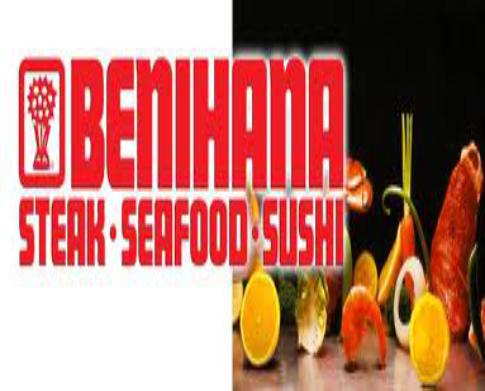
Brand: Benihana
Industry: Food